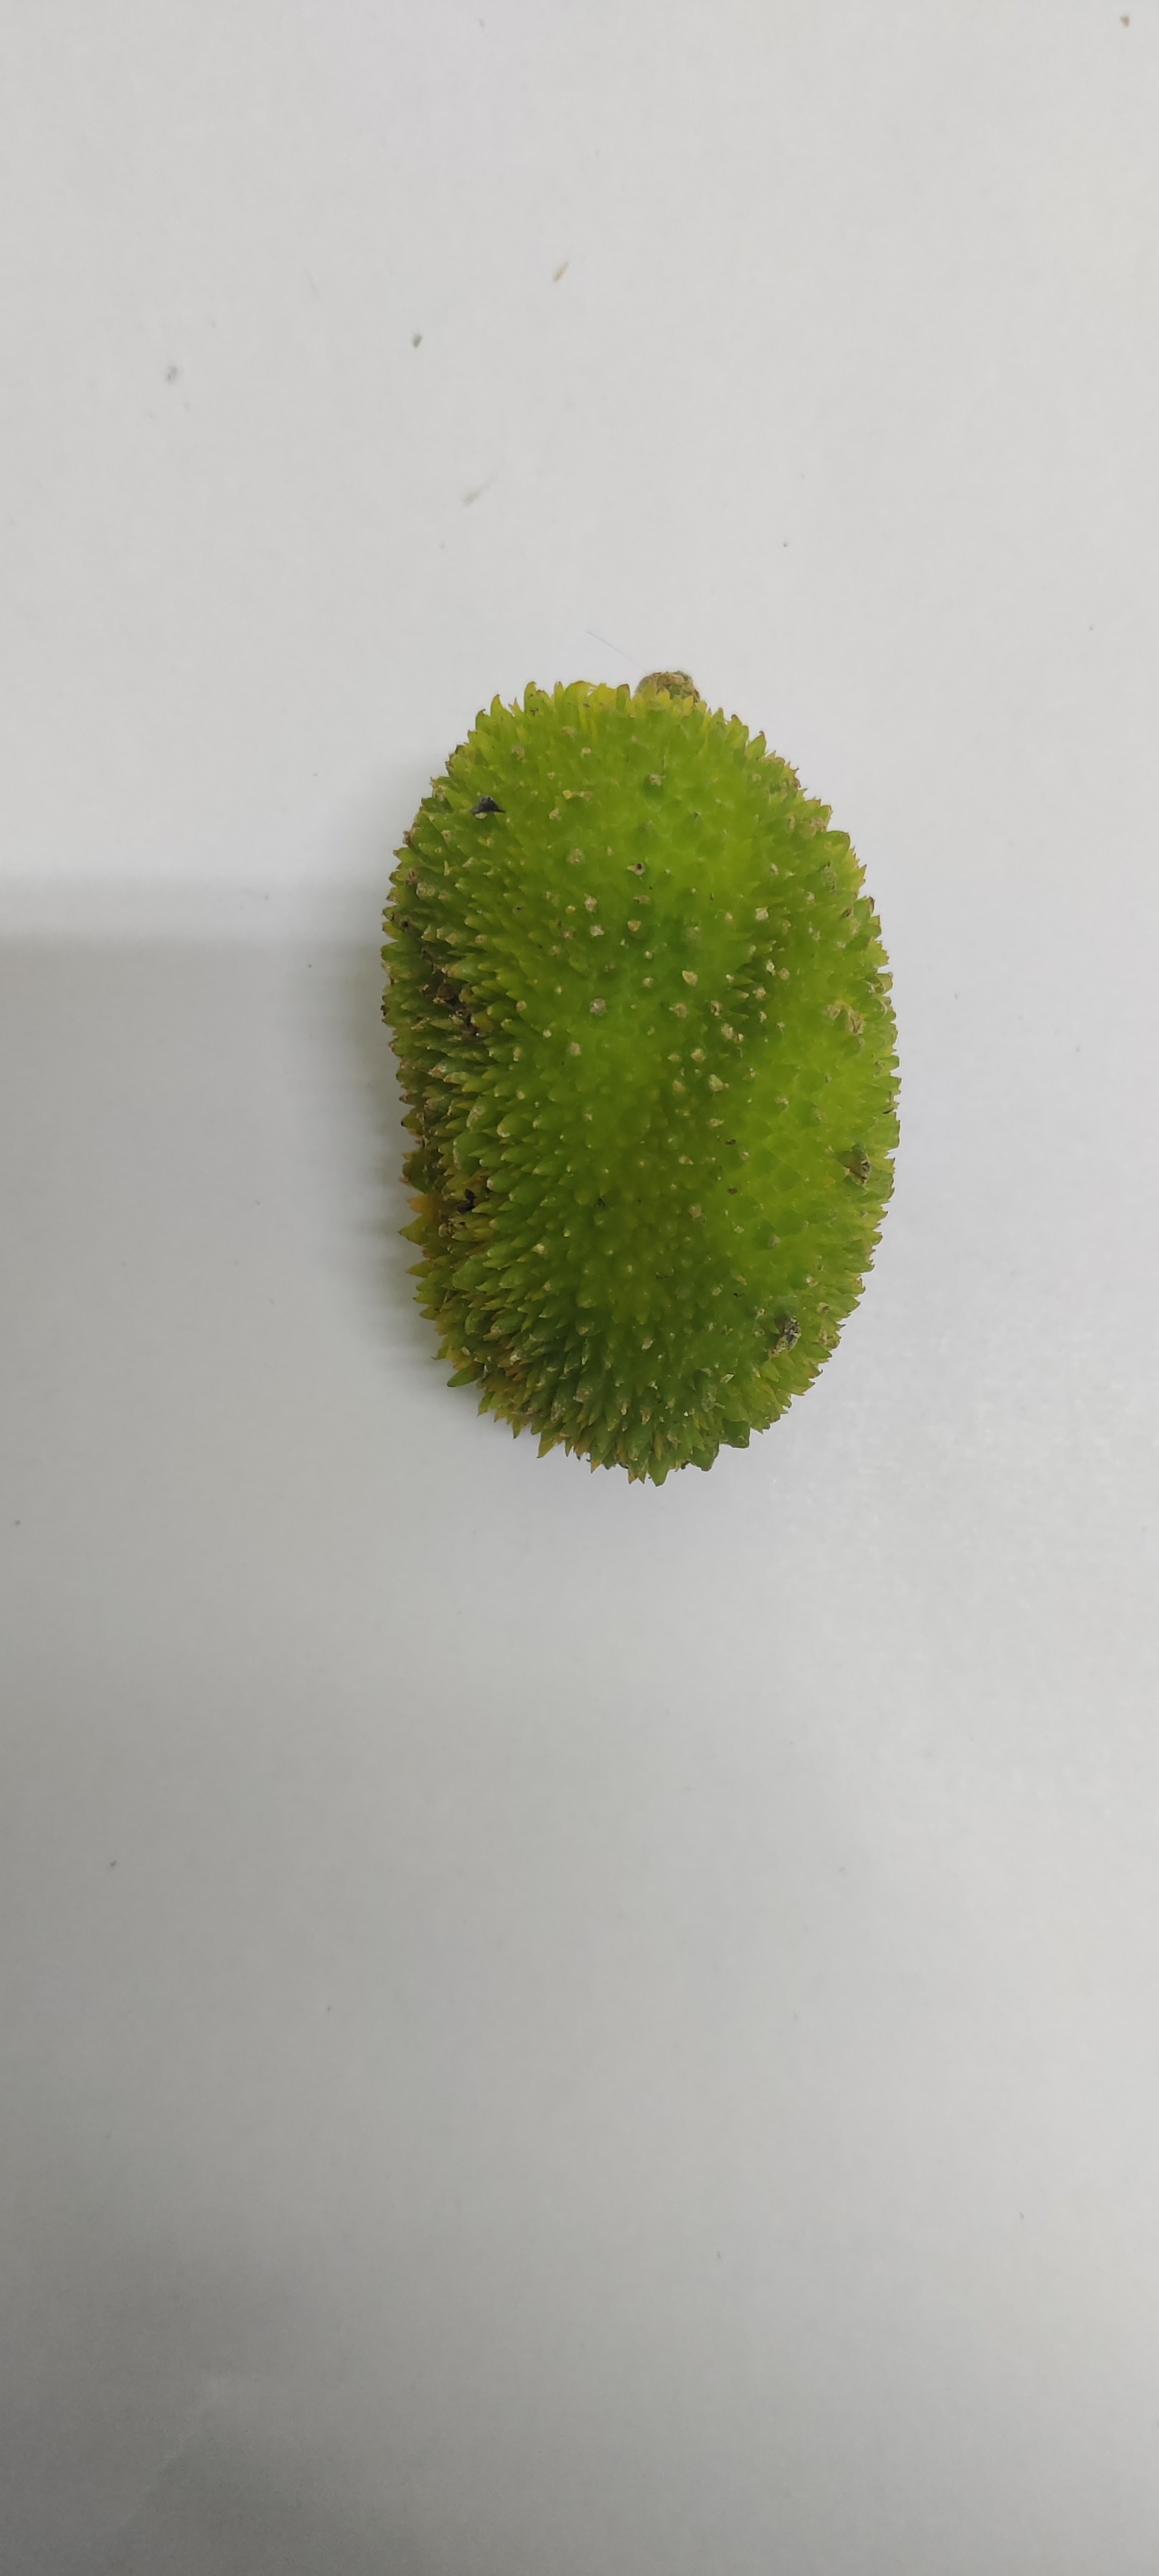
Crop: Spiny Gourd
Condition: Severely Damaged